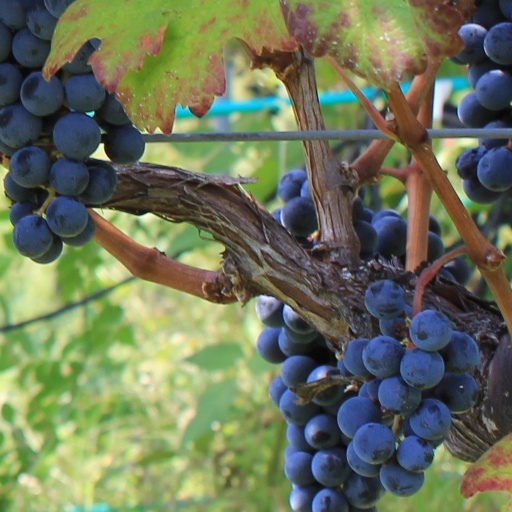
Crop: grape